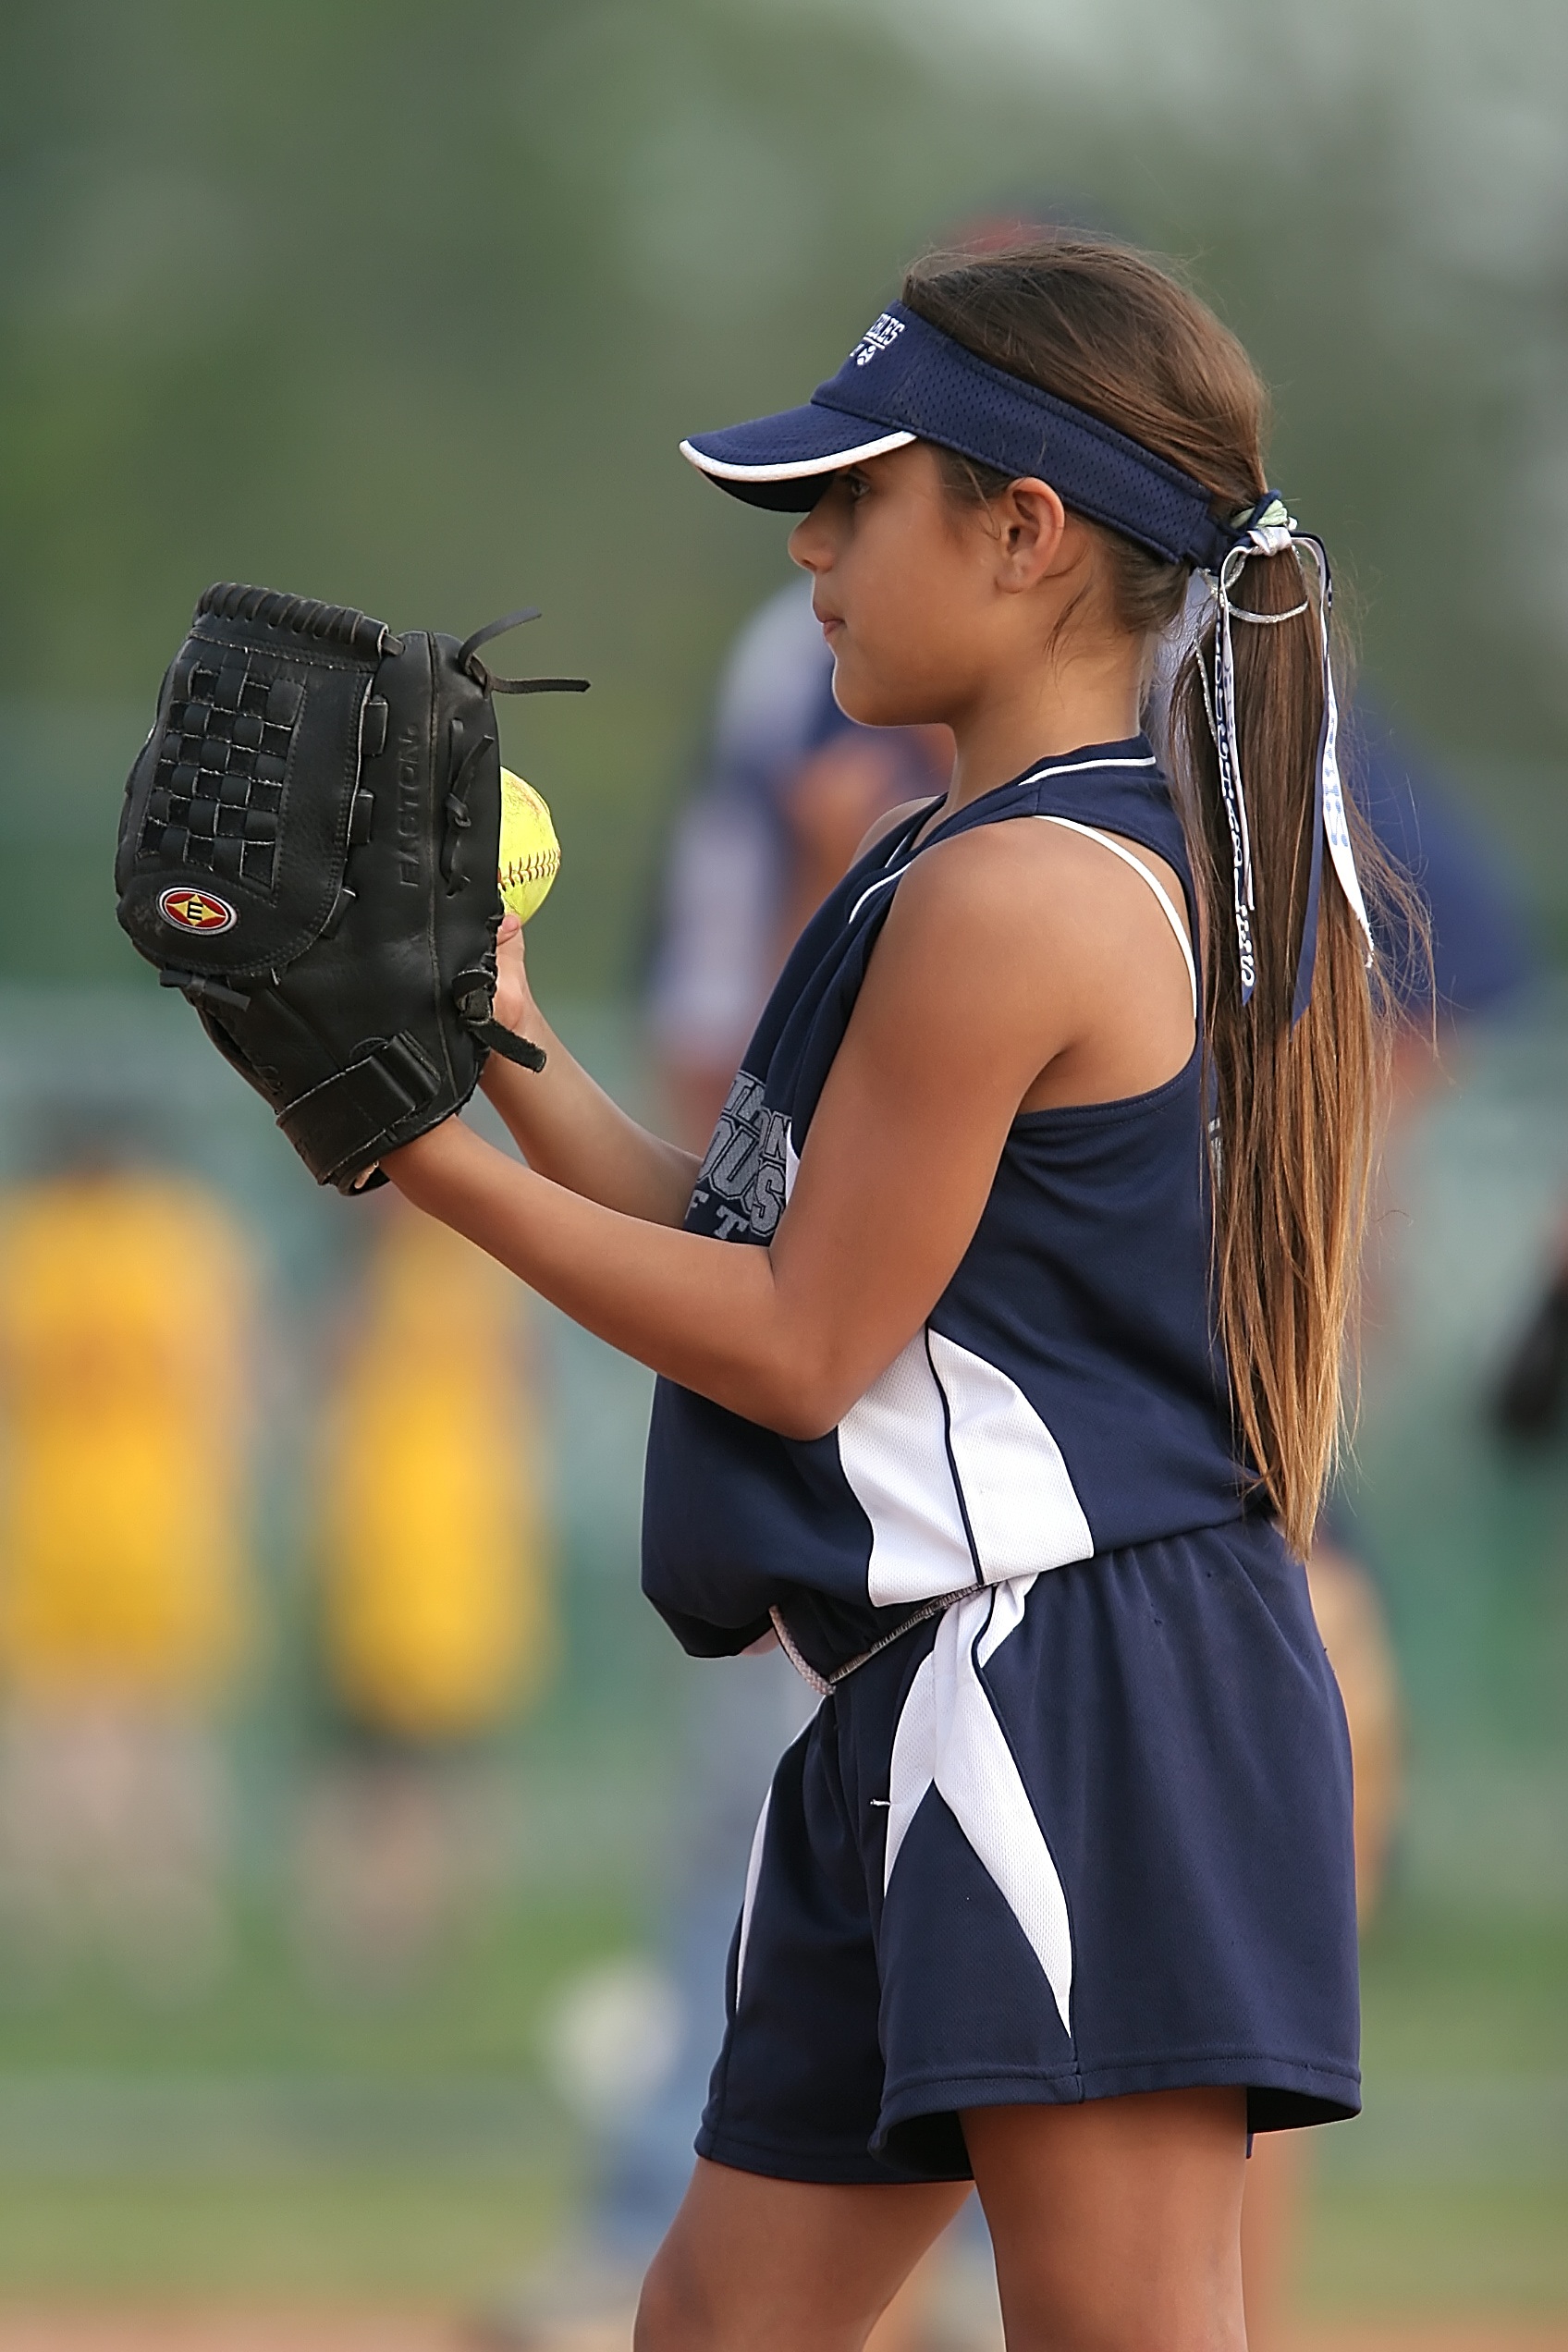
girl, baseball, glove, sport, game, play, female, young, youth, player, competition, sports, pitcher, ball, uniform, teen, athlete, athletics, golfer, softball, ball game, pony tail, ballgame, team sport, bat and ball games, baseball positions, professional golfer